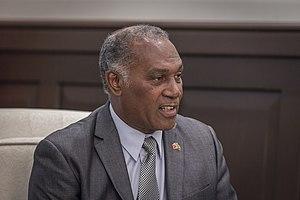
Vance Winkworth Amory, né le 22 mai 1949 à Gingerand, est un homme politique christophien.
Les élections législatives de Saint-Christophe-et-Niévès ont eu lieu le 16 février 2015 afin de renouveler onze des quinze sièges de l’Assemblée nationale de Saint-Christophe-et-Niévès.